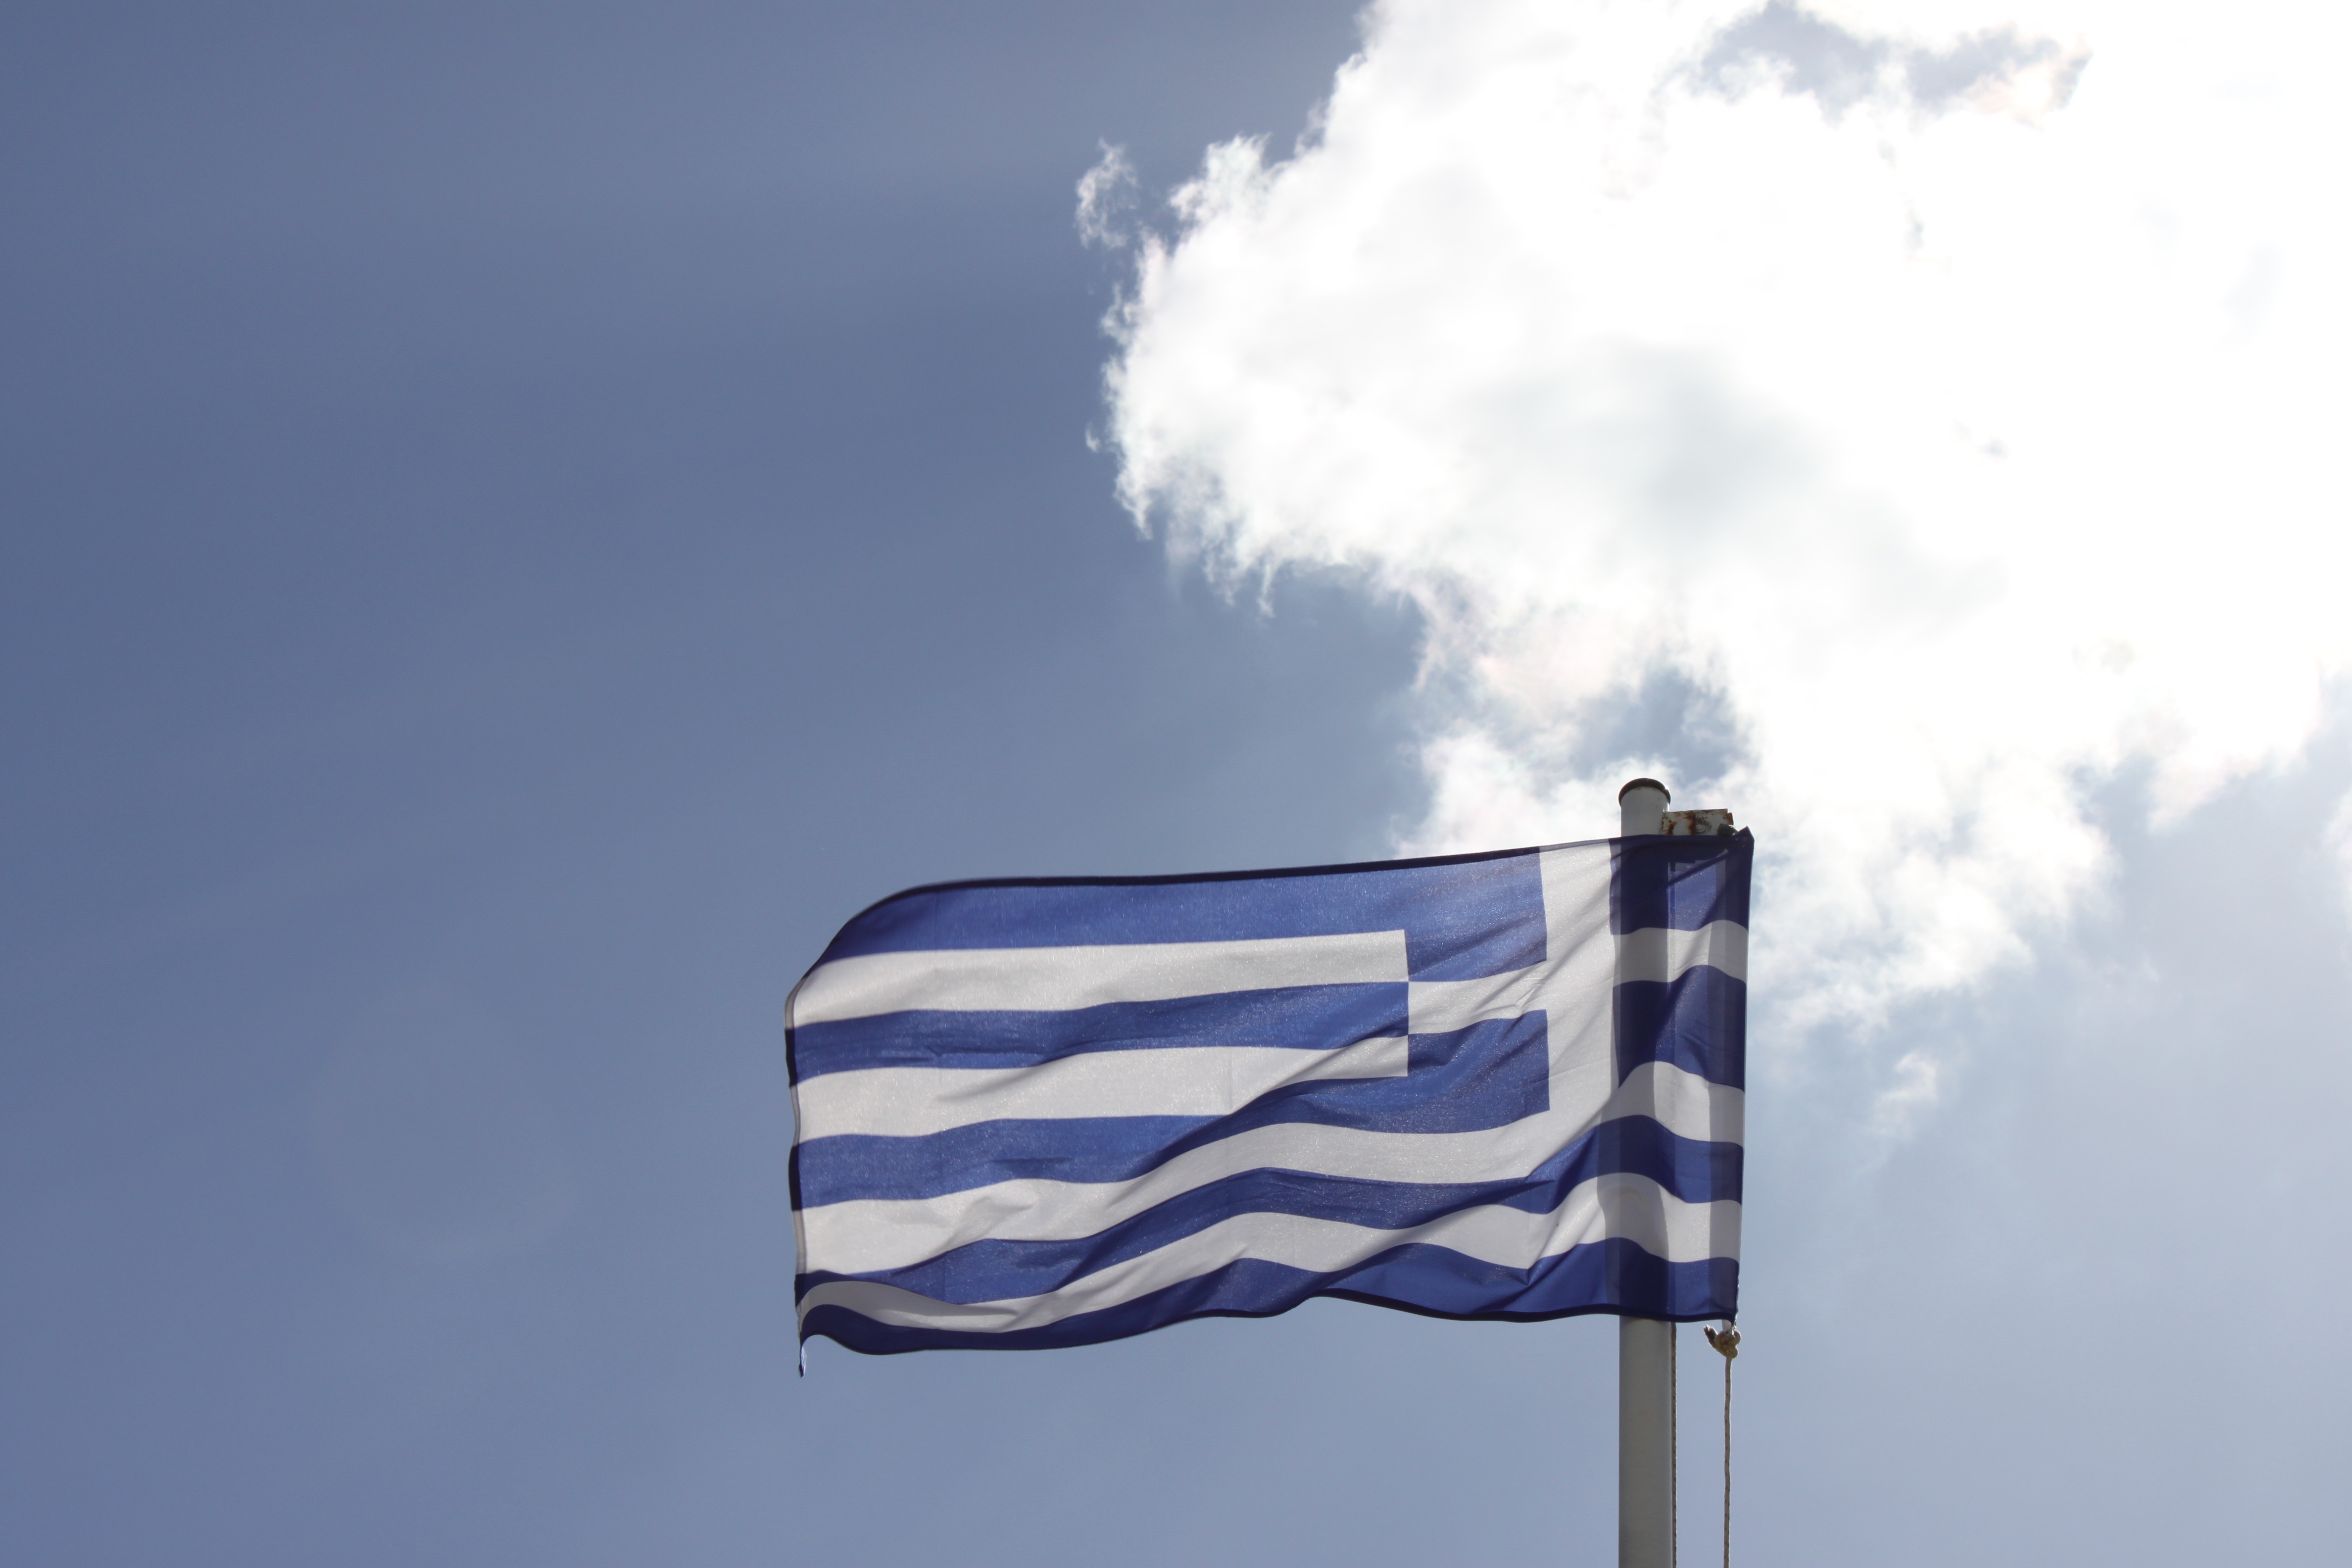
cloud, sky, wind, travel, flag, holiday, blue, greece, flag of the united states, atmosphere of earth